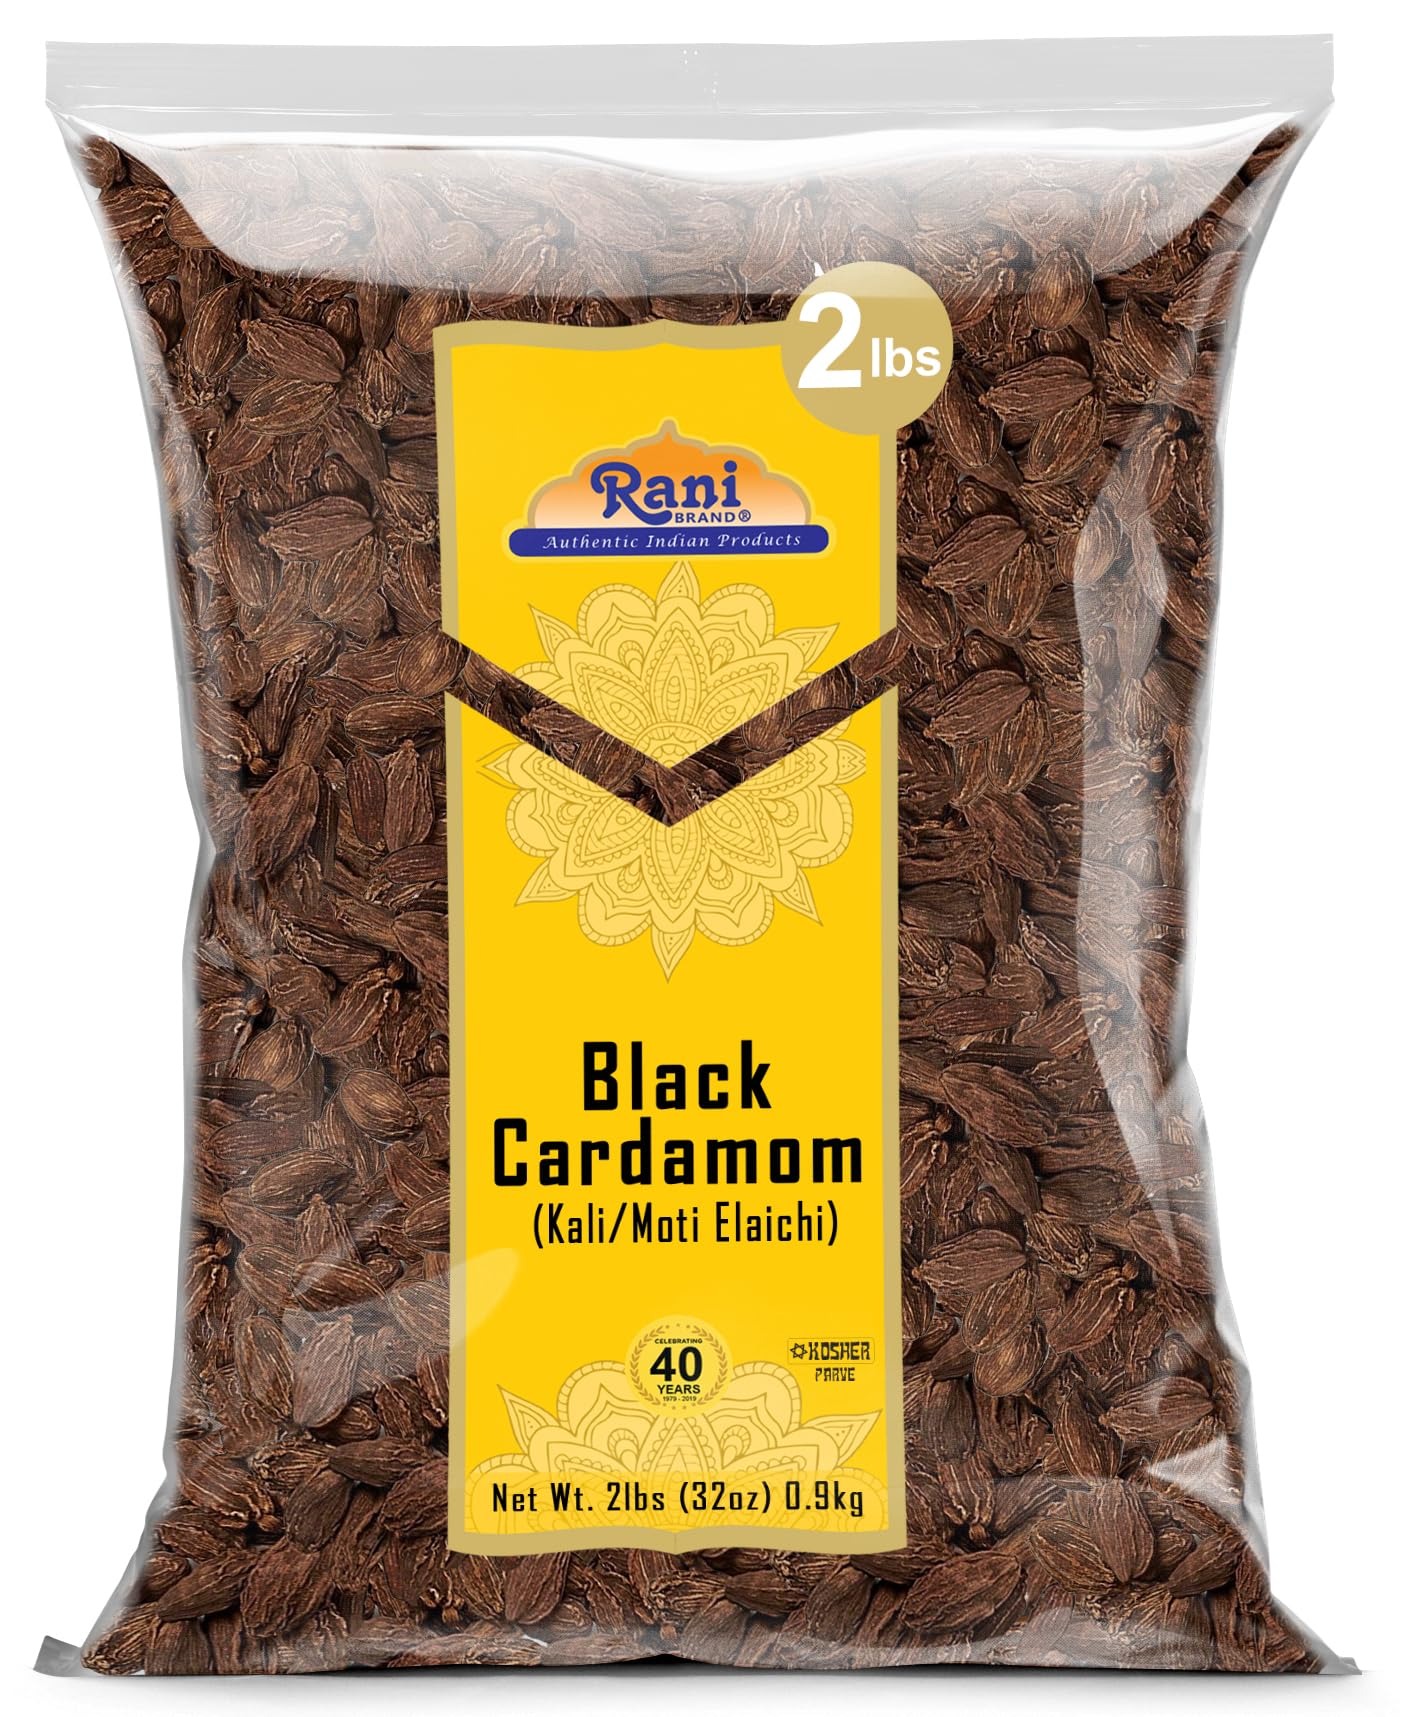
Item Name: Rani Black Cardamom Pods (Kali Elachi) Whole Indian Spice 32oz (2lbs) 908g Bulk ~ All Natural | Vegan | Gluten Friendly | NON-GMO | Kosher | Indian Origin
Bullet Point 1: You'll LOVE our Black Cardamom Whole Pods by Rani Brand--Here's Why:
Bullet Point 2: ❤️100% Natural, Non-GMO, No Preservatives, Vegan, Gluten Friendly, PREMIUM Gourmet Food Grade Spice.
Bullet Point 3: ❤️Commonly used in Indian Biryani, Curry & Vietnamese PHO.
Bullet Point 4: ❤️Packed in a no barrier Plastic Bag, let us tell you how important that is when using high quality Indian Spices! Rani is a USA based company selling spices for over 40 years, buy with confidence!
Bullet Point 5: ❤️Net Wt. 32oz (2lbs) 908g , Product of India, Alternate Names: Elachi, Kali Elachi (Hindi), Big Cardamom
Product Description: Native to the Eastern Himalayan regions, Black Cardamom is a large brown pod containing highly aromatic seeds. Unlike green pods this cardamom is rarely used in deserts and sweet dishes. It is a staple spice used in African, Indian and Middle Eastern cooking. It has a unique smoky flavor and is used in Basmati rice and stew type dishes. Black cardamom should be used sparingly due to its intense and rich flavor.
Value: 32.0
Unit: Ounce

Price: 35.49